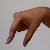
The image shows a hand gesture representing the letter 'Q' in Indian Sign Language.